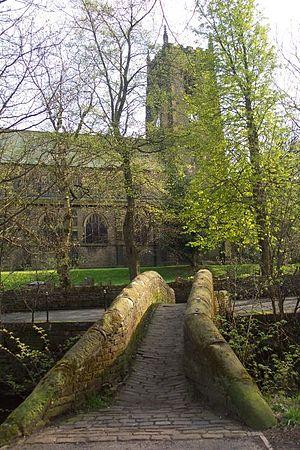
Cette liste de ponts du Royaume-Uni recense les ponts les plus remarquables du fait de leurs caractéristiques dimensionnelles ou de leur intérêt architectural ou historique en Angleterre, en Écosse, au Pays de Galles et en Irlande du Nord.